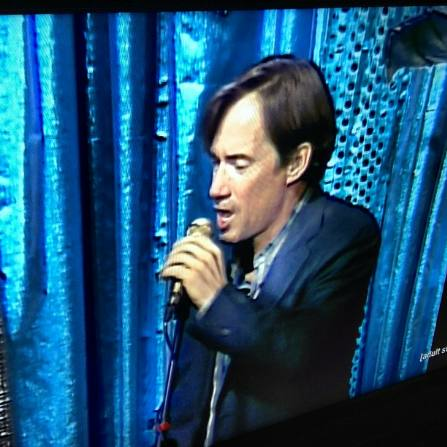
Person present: Yes